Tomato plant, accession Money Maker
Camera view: tilt-top (135 deg); turntable rotation: 150 degrees
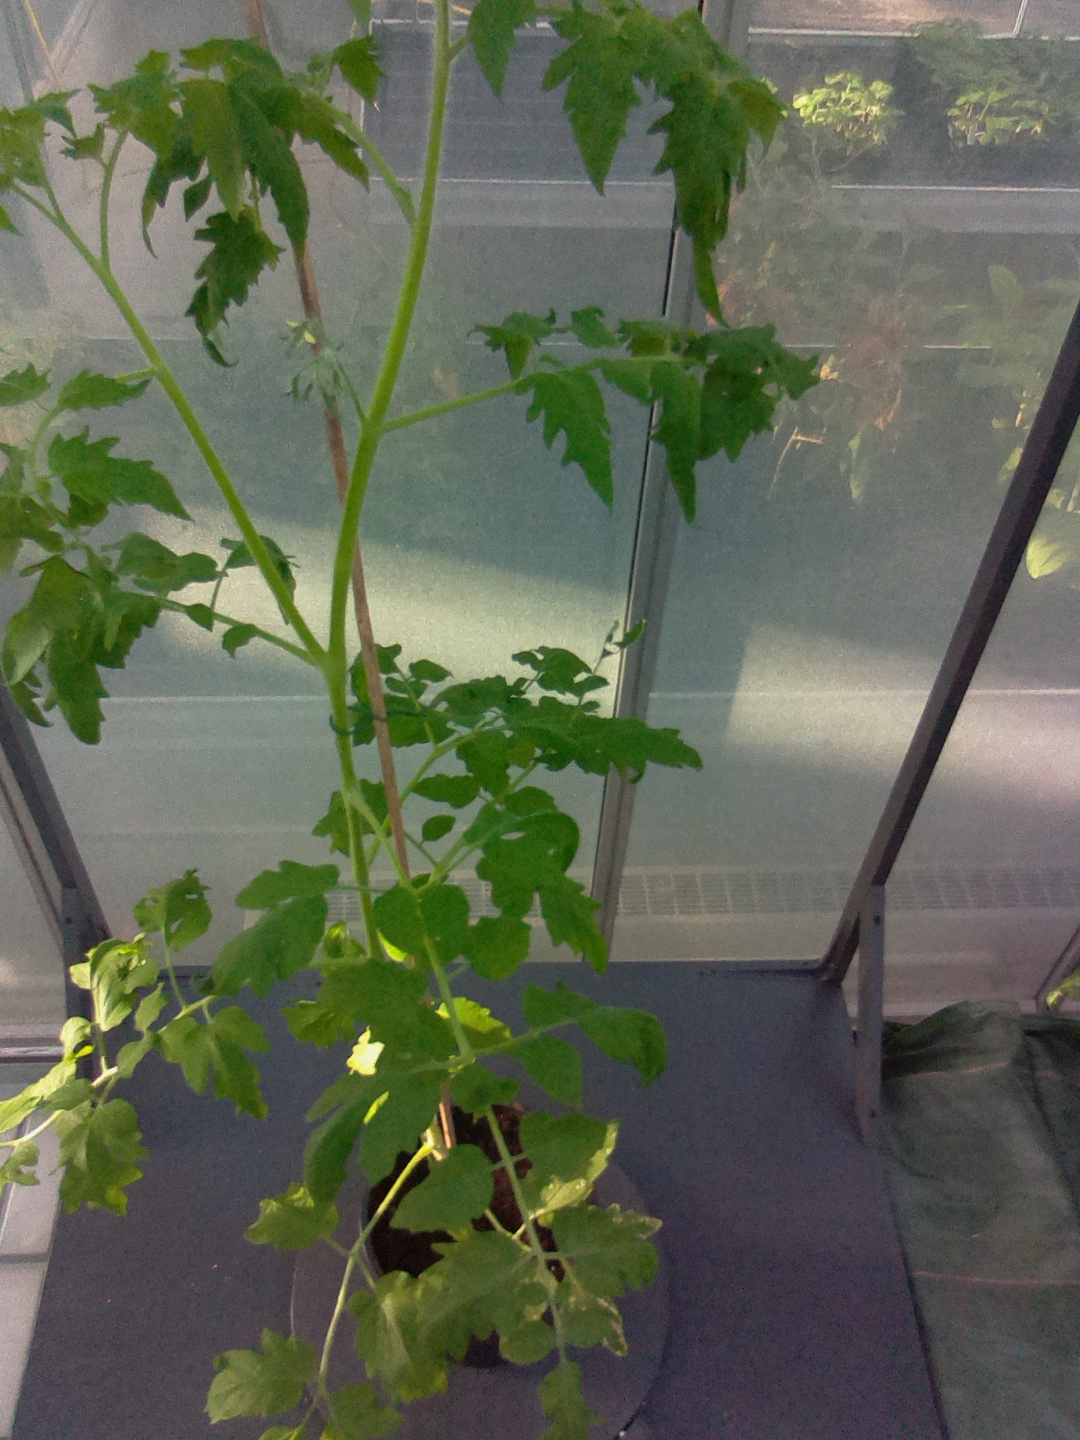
BBCH growth stage 60: First flowers open